Petreto-Bicchisano

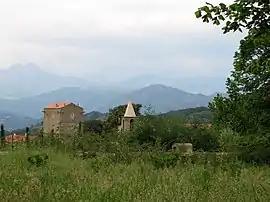
Buildings and landscape of Petreto-Bicchisano

Petreto-Bicchisano is a commune in the Corse-du-Sud department of France on the island of Corsica.